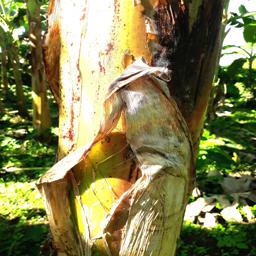
Label: PSEUDOSTEM WEEVIL